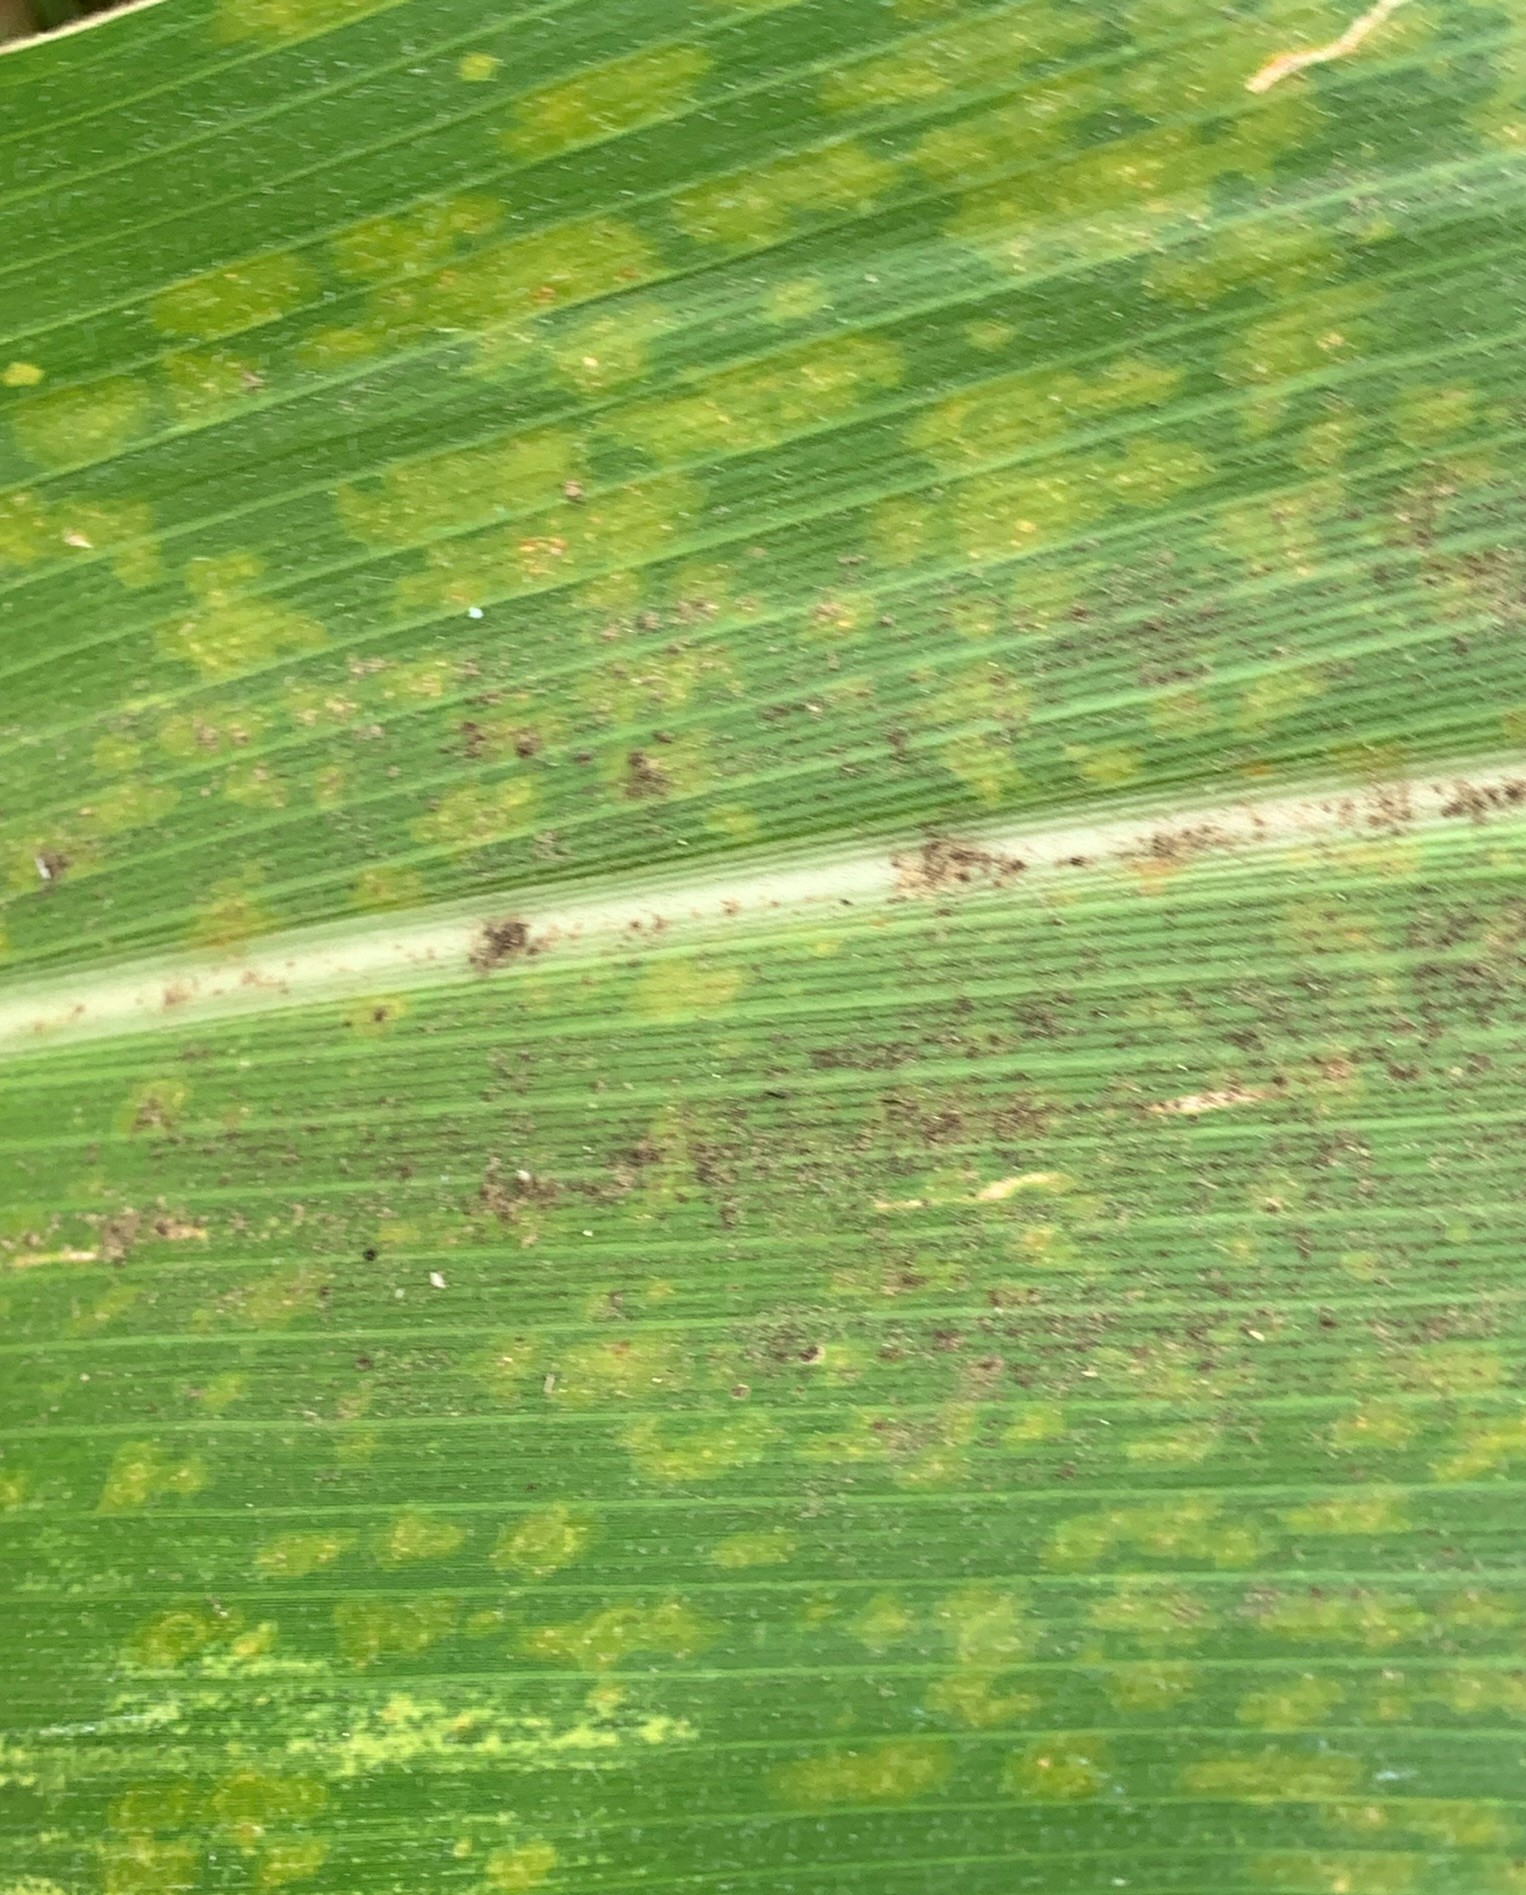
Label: MLN